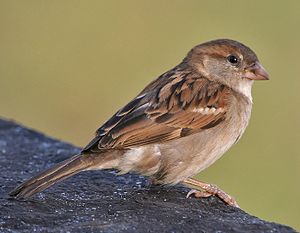
Gråspurv / Udseende og stemme
En hun
Gråspurv er en fugl, som udelukkende findes ved beboede steder og som er tæt knyttet mennesket og dets husdyr. Arten var oprindelig kun udbredt i Europa, Nordafrika og Asien, men blev senere medbragt til andre dele af verden.